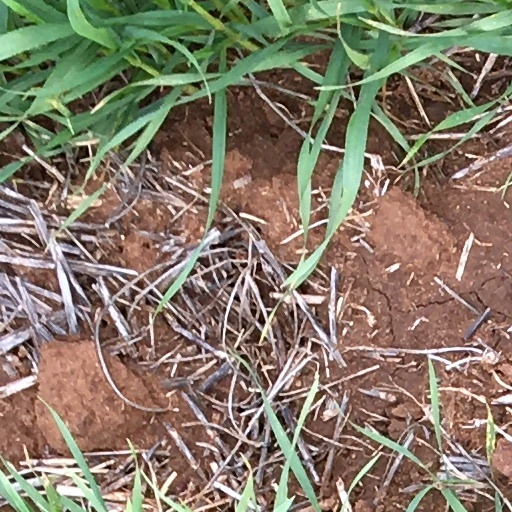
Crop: wheat